J. D. H. Stewart

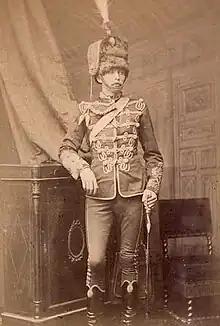
Colonel Stewart

Colonel John Donald Hamill Stewart, CMG